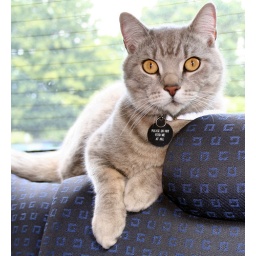
Beware: Don't open your car door when Monkey is around. He'll be in like a flash!